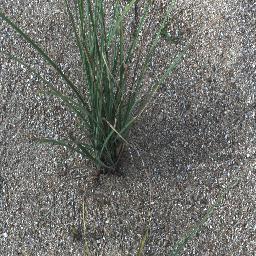
Label: negative